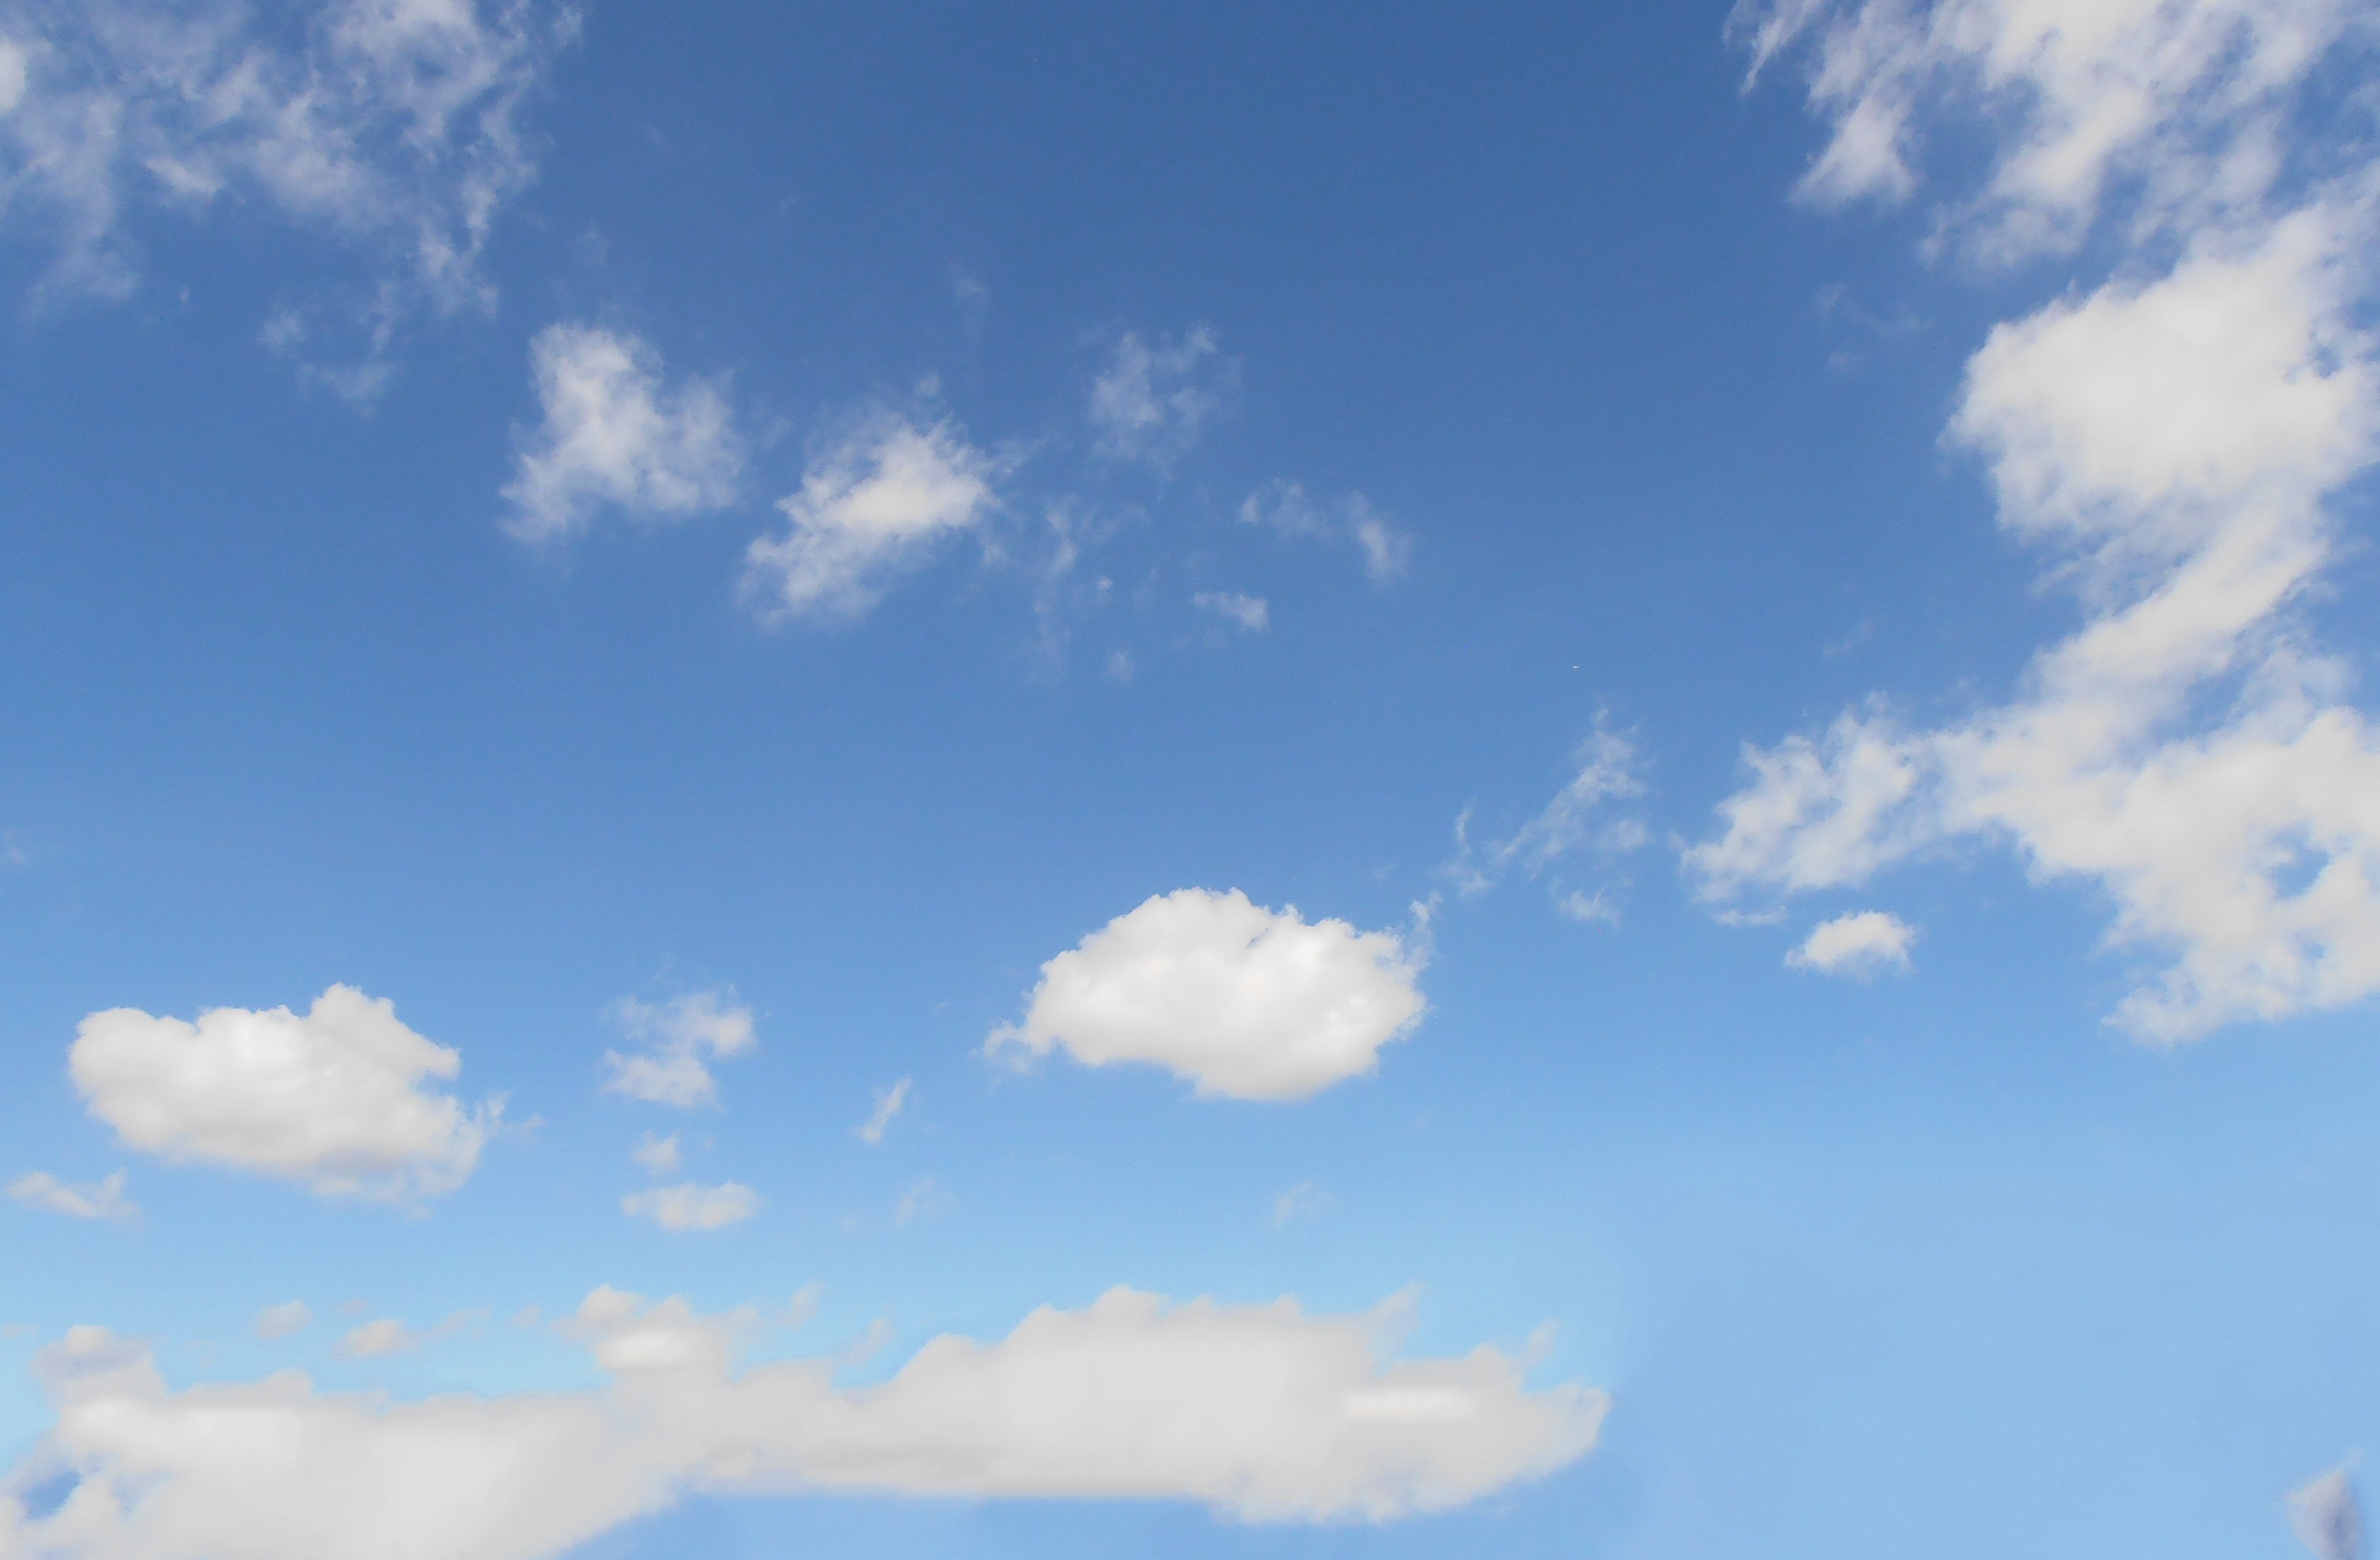
nature, horizon, cloud, sky, sunlight, atmosphere, summer, daytime, spring, cumulus, blue, clouds, meteorological phenomenon, atmosphere of earth